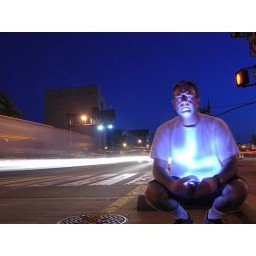
Westside highway with Javits Center in the background. Trusty bike light as spot light again.